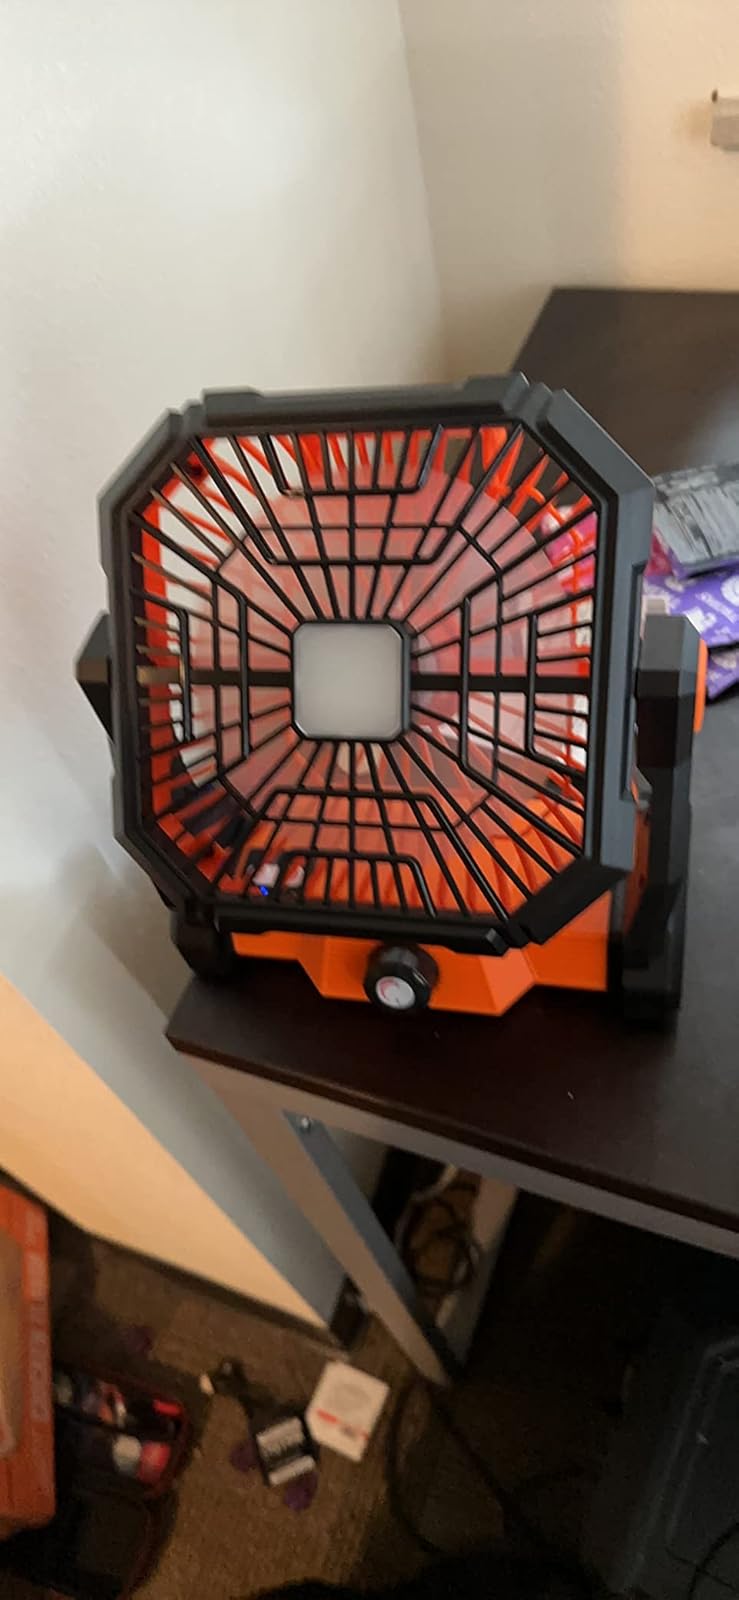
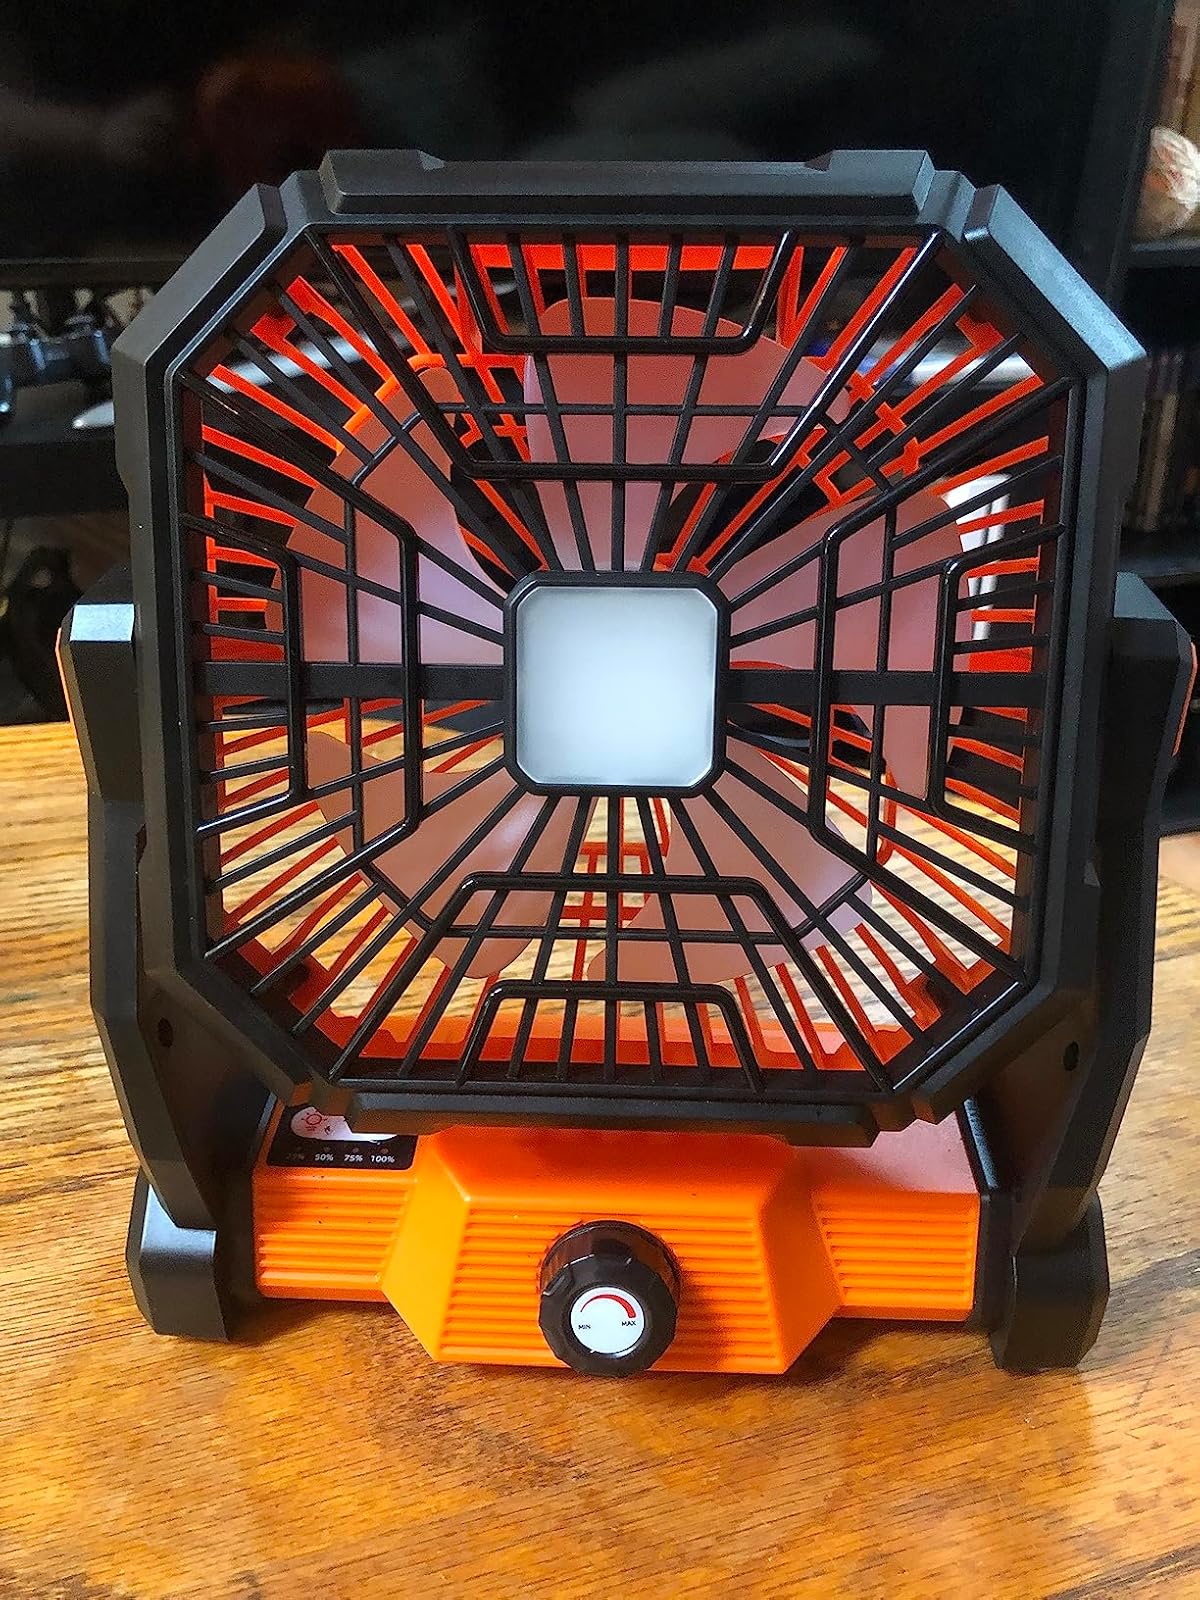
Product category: lantern
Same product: yes